Smart thermostat

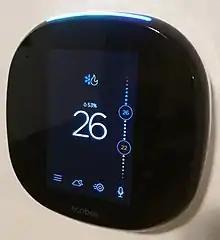
The Ecobee 4 thermostat

In an attempt to mitigate the issues with human error involved with programmable thermostats, the smart thermostat utilizes a sensor that can determine occupancy patterns to automatically change the temperature based on occupant patterns and behaviors. The Nest Learning Thermostat in particular uses passive infrared (PIR) motion sensors inside the unit to sense occupancy in the vicinity of the thermostat. This sensor informs the thermostat whether or not the home is occupied. In the case that the home is not occupied, the thermostat can suspend heating/cooling until the sensor is reactivated by an occupant. This sensor is also used to determine the occupancy patterns to create the auto schedule. A grille member is placed in front of the sensor to visually conceal and protect the PIR motion sensor inside the thermostat. The grille also helps to make the thermostat visually pleasing. While this sensor technology is important for conserving energy, it is not without flaws. One of the major issues is that the sensor must be activated by someone walking in front of or near the thermostat. It is possible that an occupant could be at home and not pass in front of the sensor. In this case, the thermostat would shut off the heating/cooling and decrease human comfort.